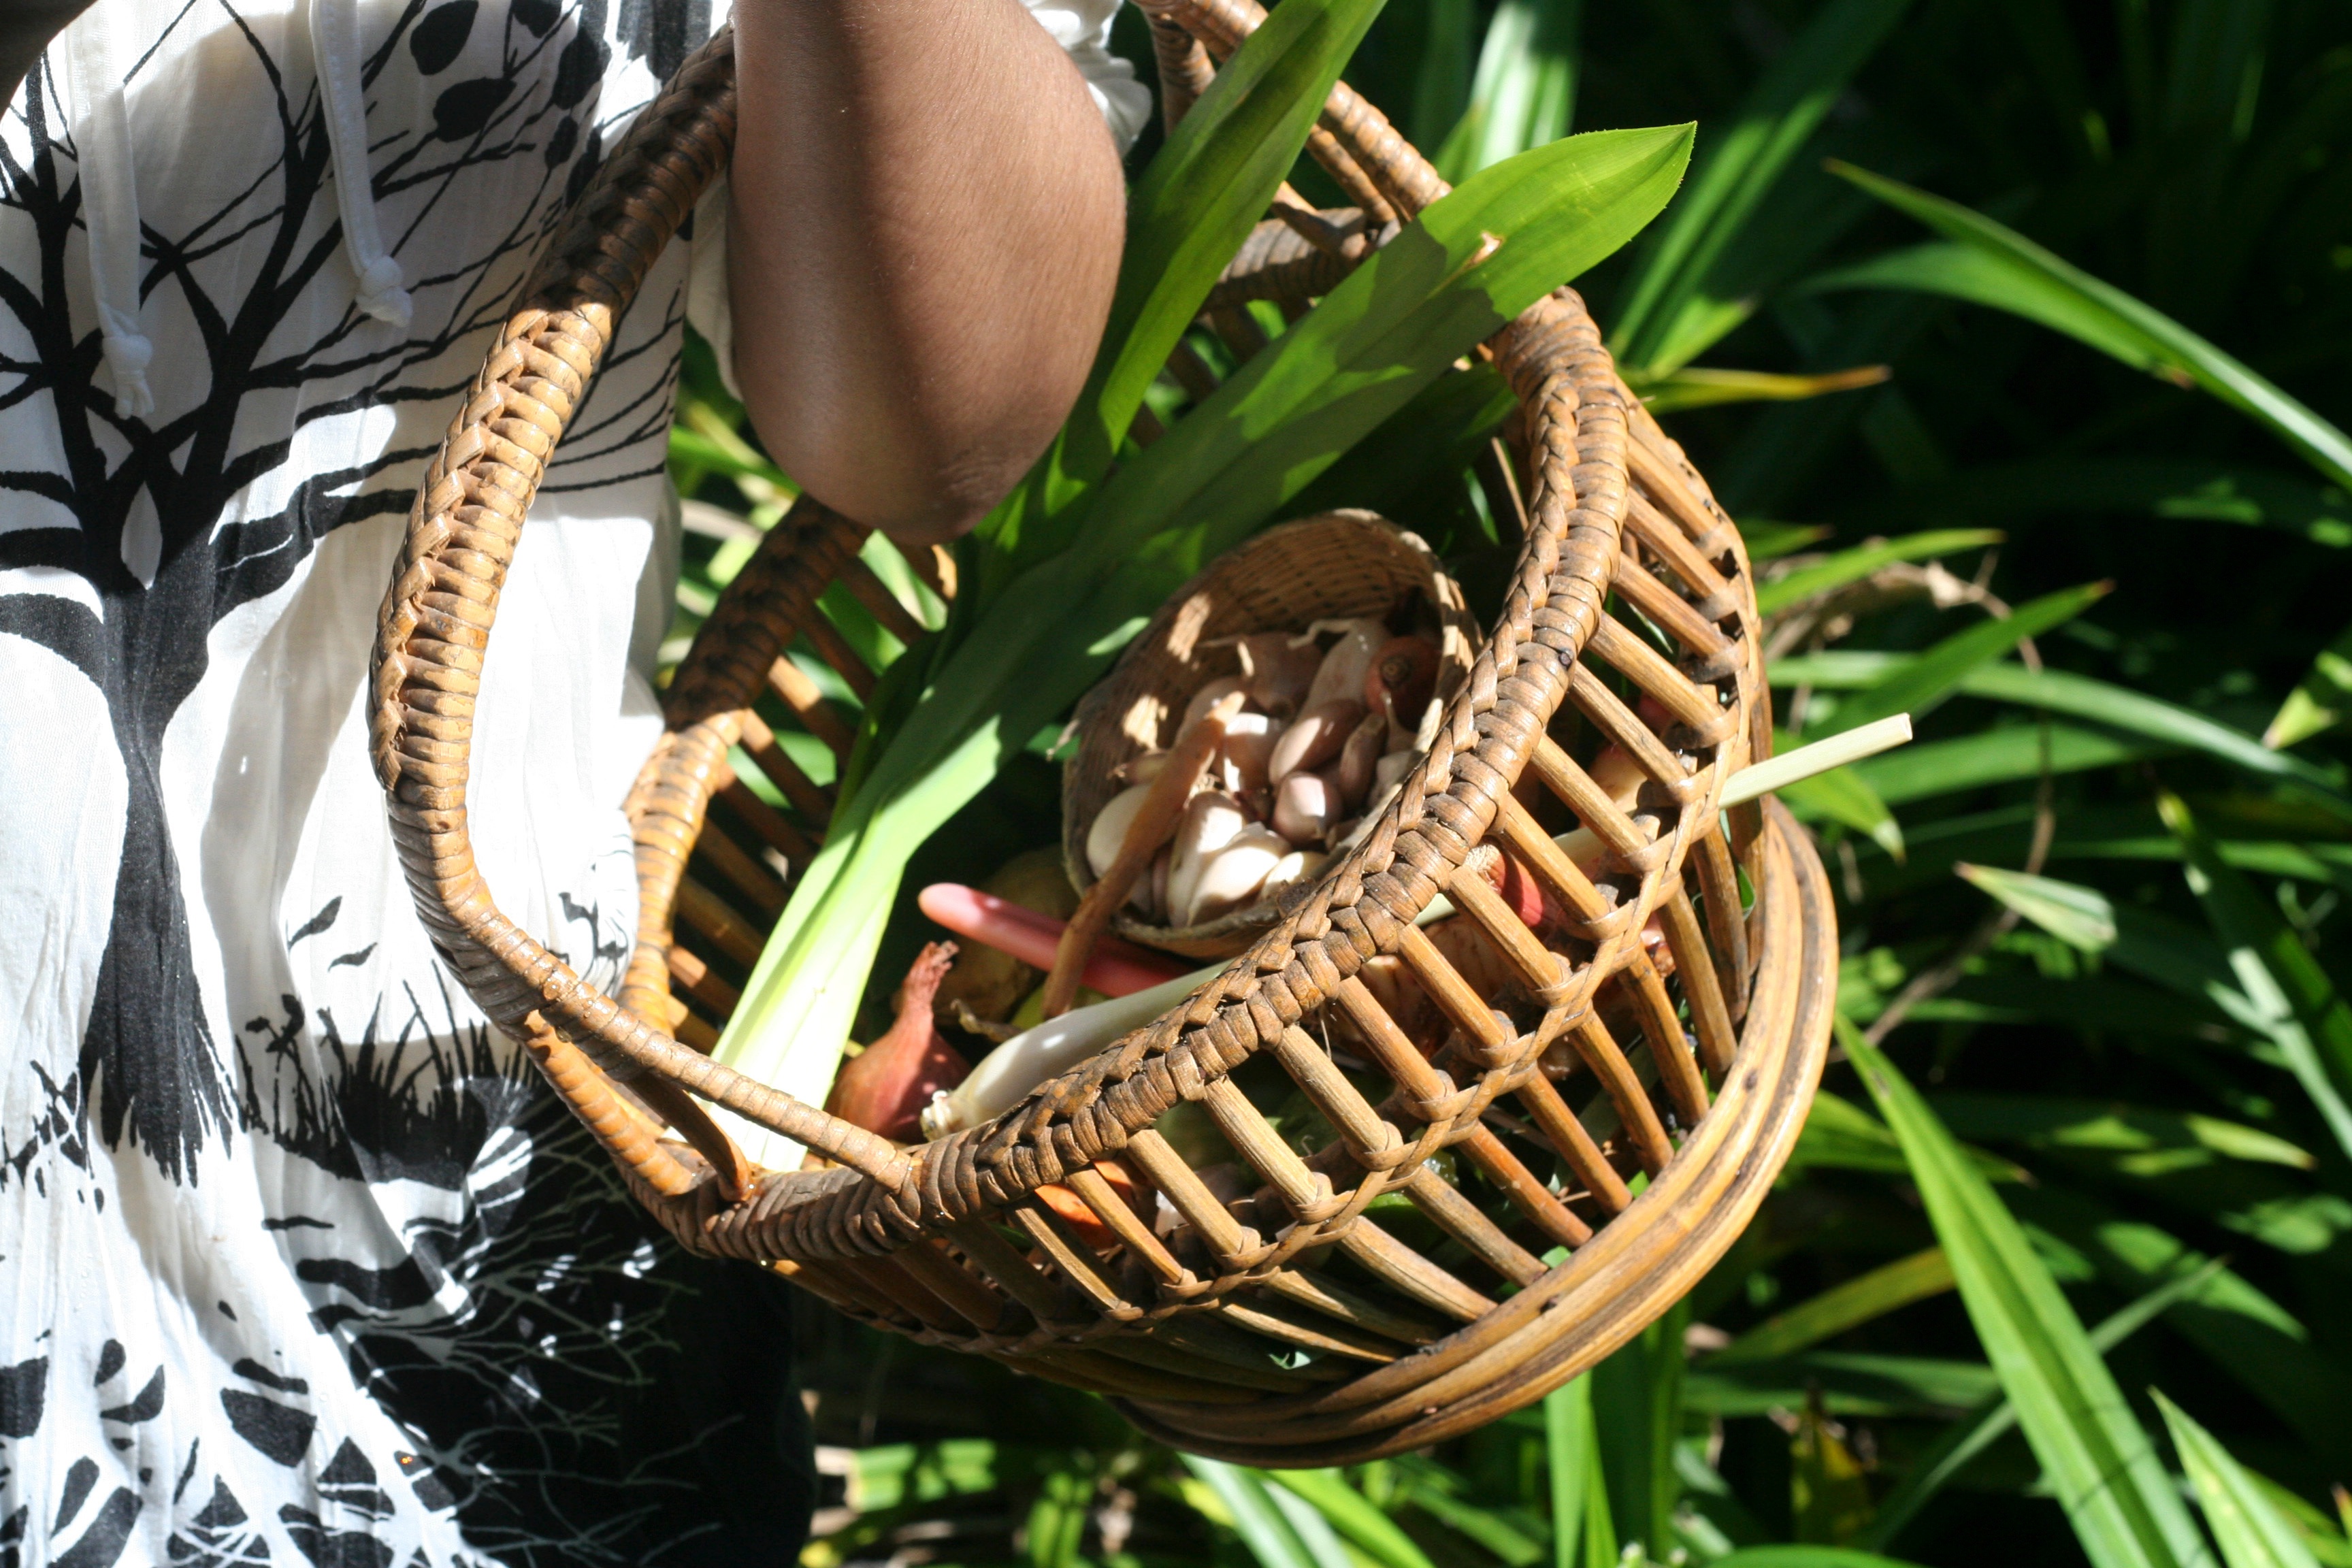
branch, flower, food, christmas decoration, floristry